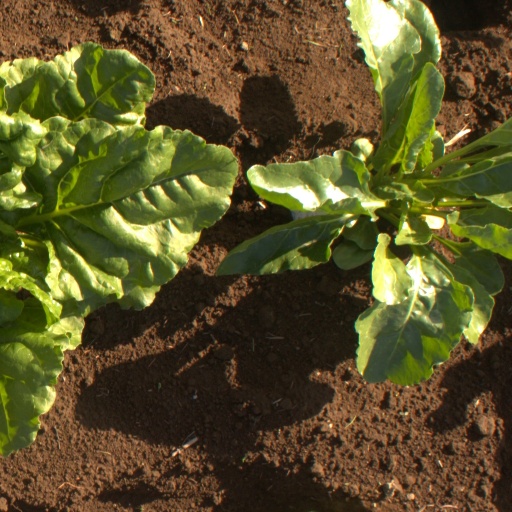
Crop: sugar beet